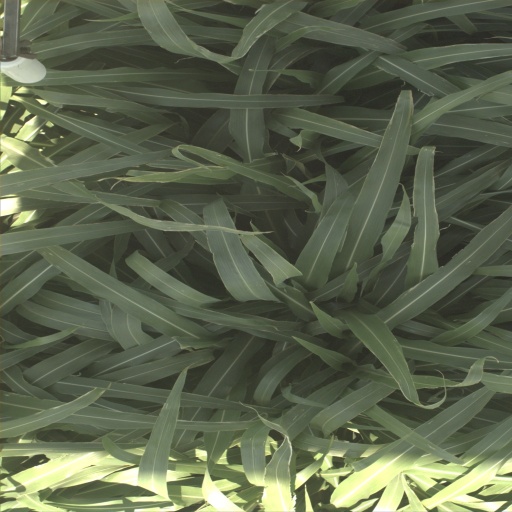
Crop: sorghum